Audiobook

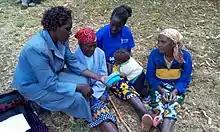
Audiobook used to disseminate information among farmers in Kenya.

Audiobooks are distributed on any audio format available, but primarily these are records, cassette tapes, CDs, MP3 CDs, downloadable digital formats (e.g., MP3 (.mp3), Windows Media Audio (.wma), Advanced Audio Coding (.aac)), and solid state preloaded digital devices in which the audio content is preloaded and sold together with a hardware device.